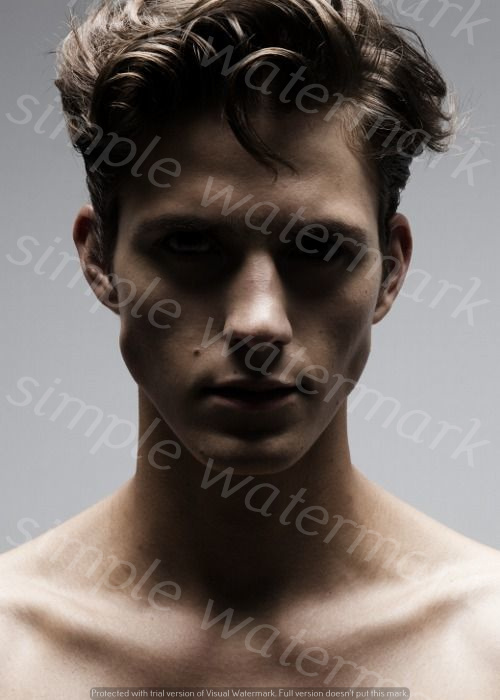
Label: Watermark